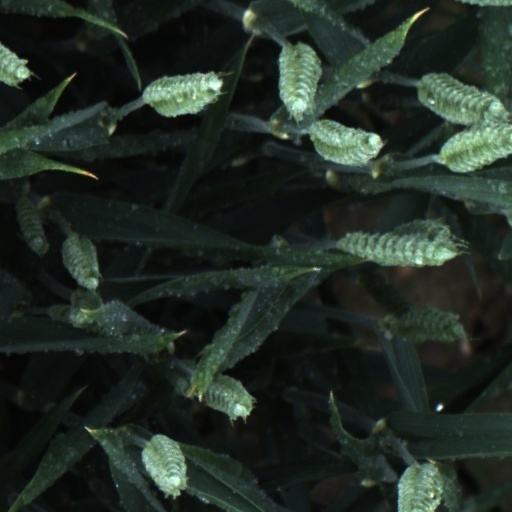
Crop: wheat